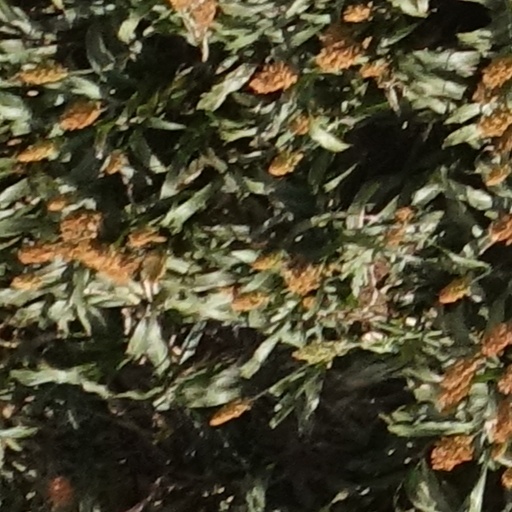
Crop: sorghum